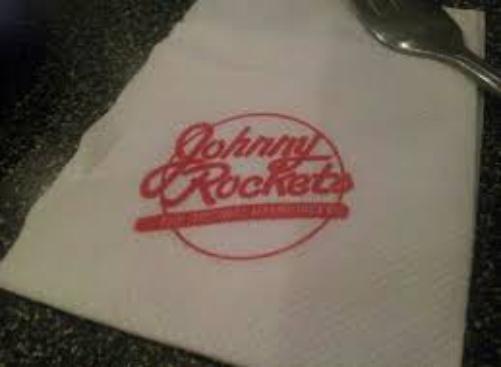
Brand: Johnny Rockets
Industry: Food